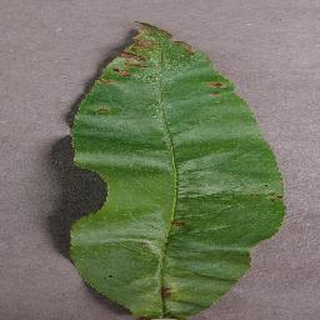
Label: peach_bacterial_spot